Carballo (name)

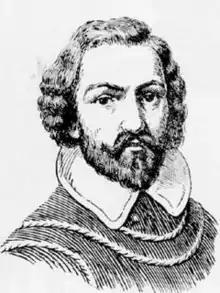
Juan Rodríguez Cabrillo (1499)

The Carballo family began its travel to the Americas about the same time as Christopher Columbus. Some of the first Spanish voyagers and or settlers of this family name or its variants were among the earliest explorers or Conquistadors of the New World were Juan de Cavallón, a Spanish military captain, who sailed to the Americas in the early 1500s. He claimed the territory of Costa Rica for the Spanish Crown and died in Mexico in 1565. Other early migrants to the New World included Gutierre de Caballos, who sailed to the Americas in 1512.